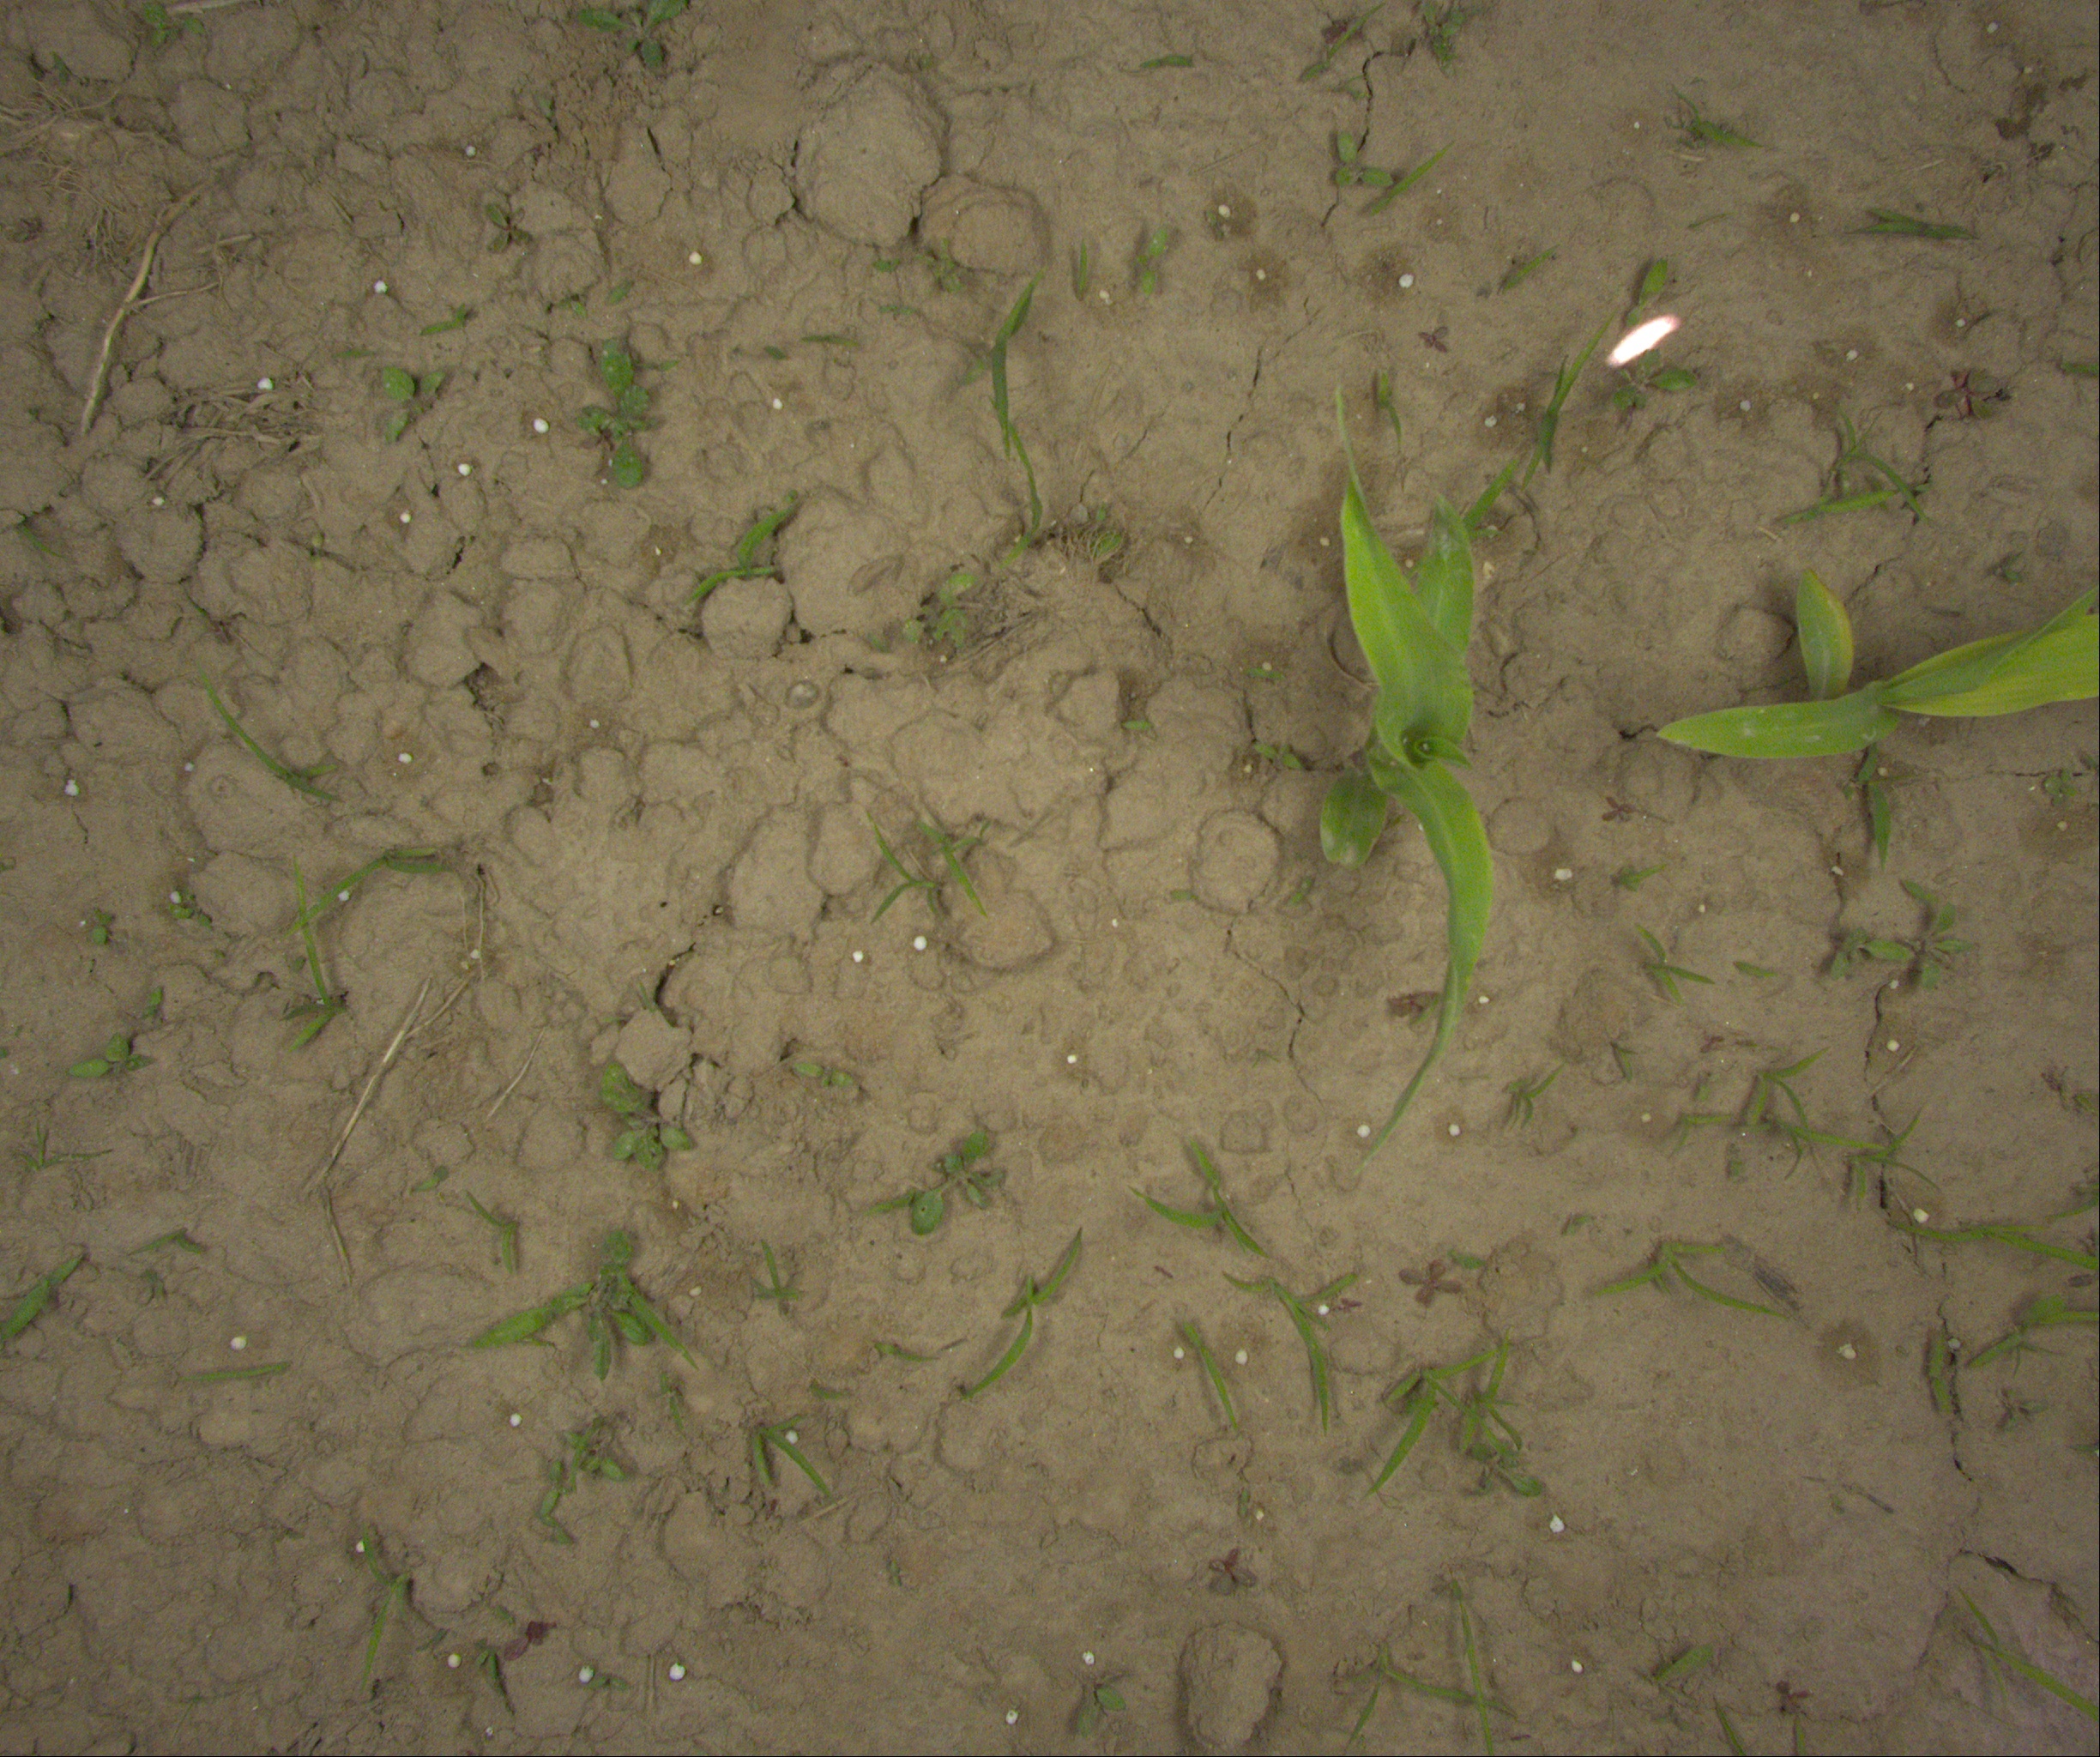
Crop: maize
Objects: maize, maize